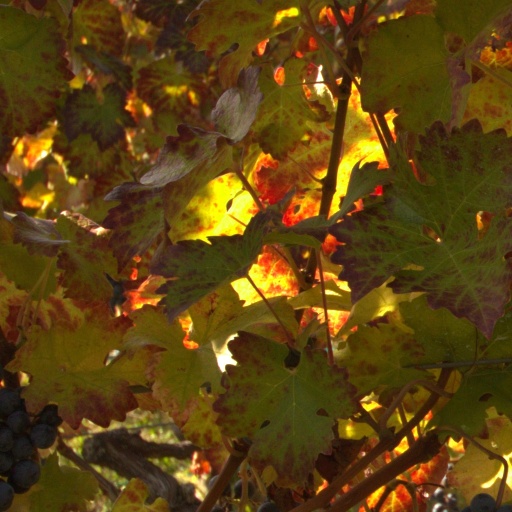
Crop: grape